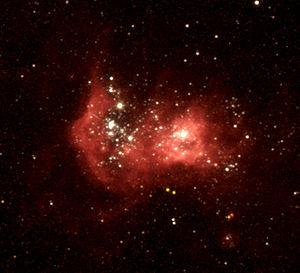
NGC 2366 est une galaxie naine irrégulière barrée de type magellanique. Elle est située dans la constellation de la Girafe. Elle a été découverte par l'astronome germano-britannique William Herschel en 1788. En fait, la nébuleuse observée par Herschel est la région brillante de formation d'étoiles située près de l'extrémité australe de NGC 2366. Plusieurs identifient à tort cette région comme étant NGC 2363, par exemple dans le texte écrit sur le site du télescope spatial Hubble qui accompagne la photographie de NGC 2366 ou encore dans celui de la photographie la région HII de formation d'étoiles dont le nom est Mrk 71.